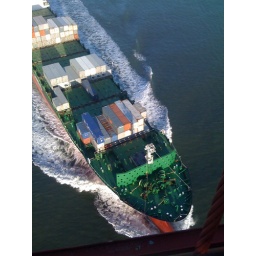
Watching a ship pass under the bridge